M17 rifle grenade

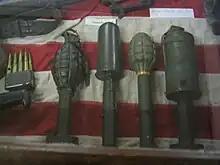
The M17 is the third on the right

) is a rifle grenade that was used by the United States during World War II.